Huldrych Zwingli

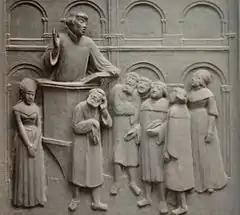
Relief of Zwingli preaching at the pulpit, Otto Münch, 1935

The events of 1522 brought no clarification on the issues. Not only did the unrest between Zurich and the bishop continue, tensions were growing among Zurich's Confederation partners in the Swiss Diet. On 22 December, the Diet recommended that its members prohibit the new teachings, a strong indictment directed at Zurich. The city council felt obliged to take the initiative and find its own solution.